XM913 chain gun

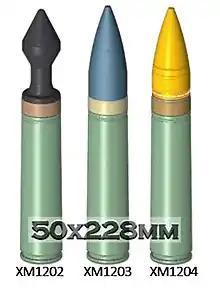
50 x 228 munitions.

The XM1204 High Explosive Air Bursting with Tracer round is programmable. The gunner can select from three detonation modes.